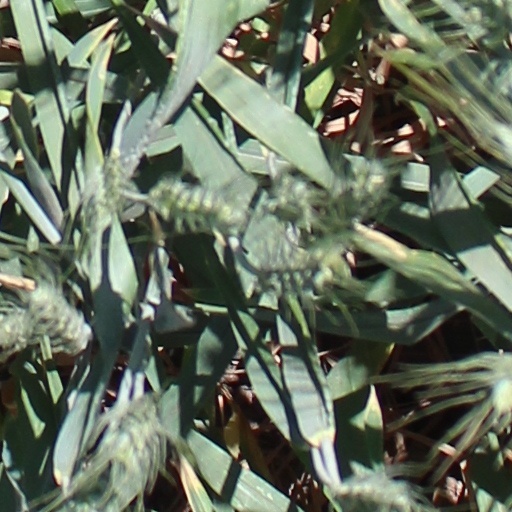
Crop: wheat